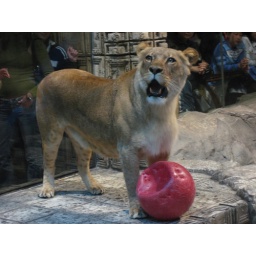
The lion drops the rather battered ball and wanders off in search of more interesting things to do.